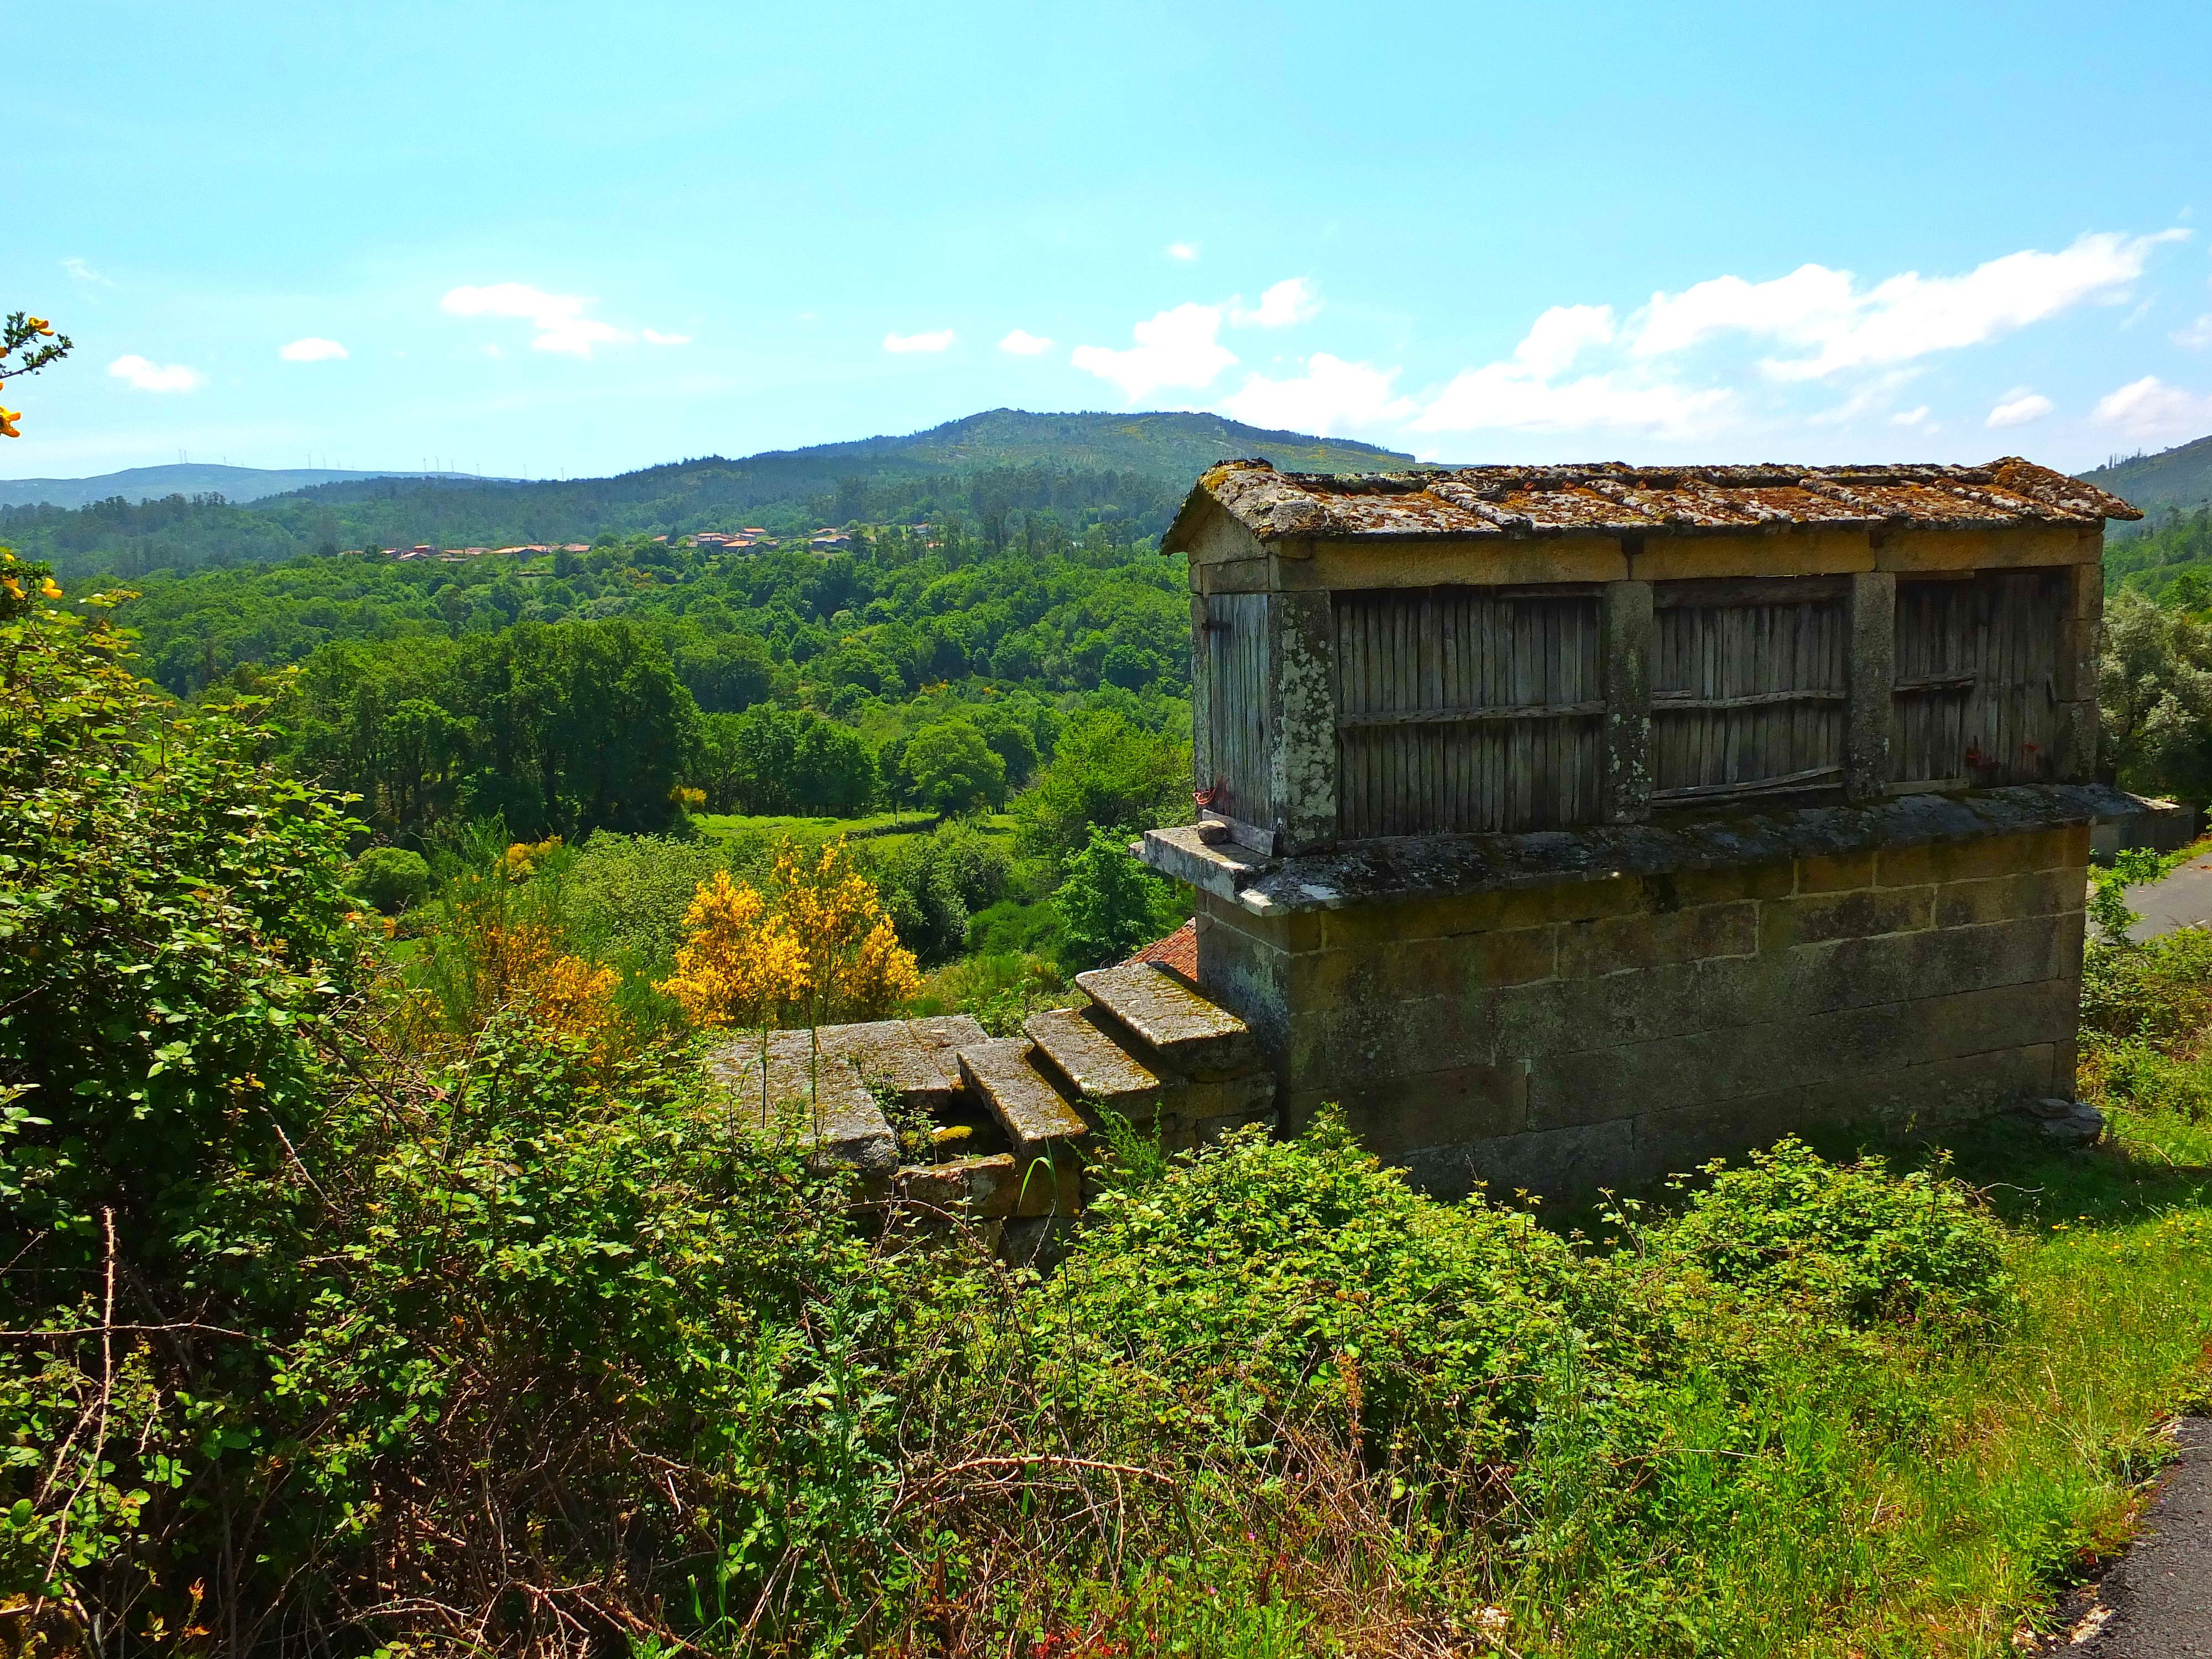
landscape, mountain, hill, village, cliff, fortification, terrain, spain, ruins, galicia, pontevedra, paisajes, estate, espana, ggl1, gaby1, serrapio, fujifilmxs1, canastros, cercedo, horreos, rural area, pontevedragaliciaespa a